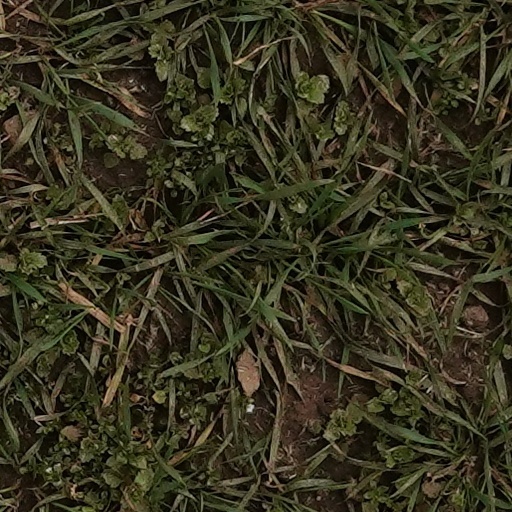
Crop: wheat